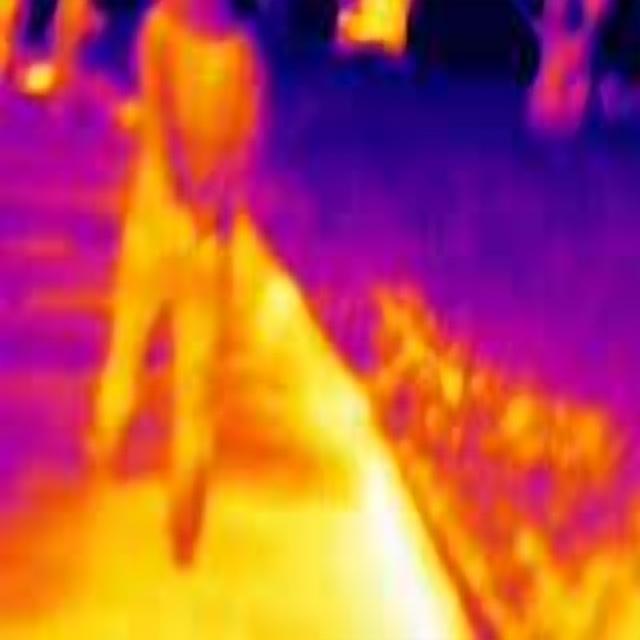
Detected objects:
label: person
label: person